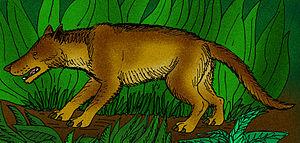
Les Mesonychidae, ou mésonychidés en français, forment une famille éteinte de mammifères carnivores de taille moyenne à grande, ayant une apparence superficielle proche de celle des loups actuels. Ils appartiennent au clade ou ordre des Mesonychia ou mésonychiens. Ils ont vécu au début du Cénozoïque, du Paléocène inférieur à l'Oligocène inférieur, il y a environ entre 63 et 28 Ma.